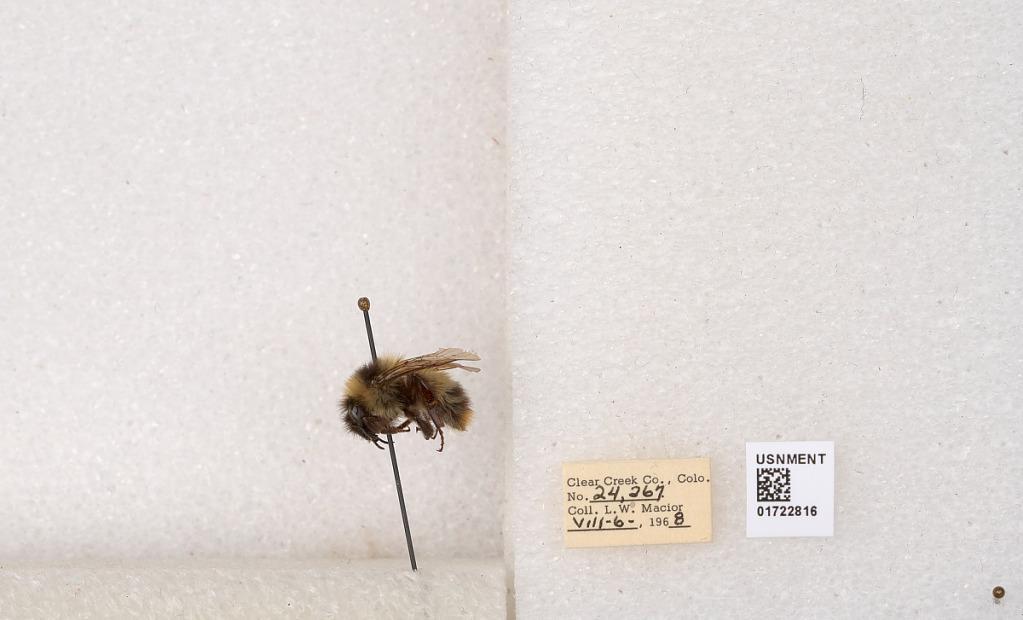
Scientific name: Bombus kirbyellus
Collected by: L. Macior
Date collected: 1968-8-6
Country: United States
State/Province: Colorado
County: Clear Creek
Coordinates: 39.6891, -105.644